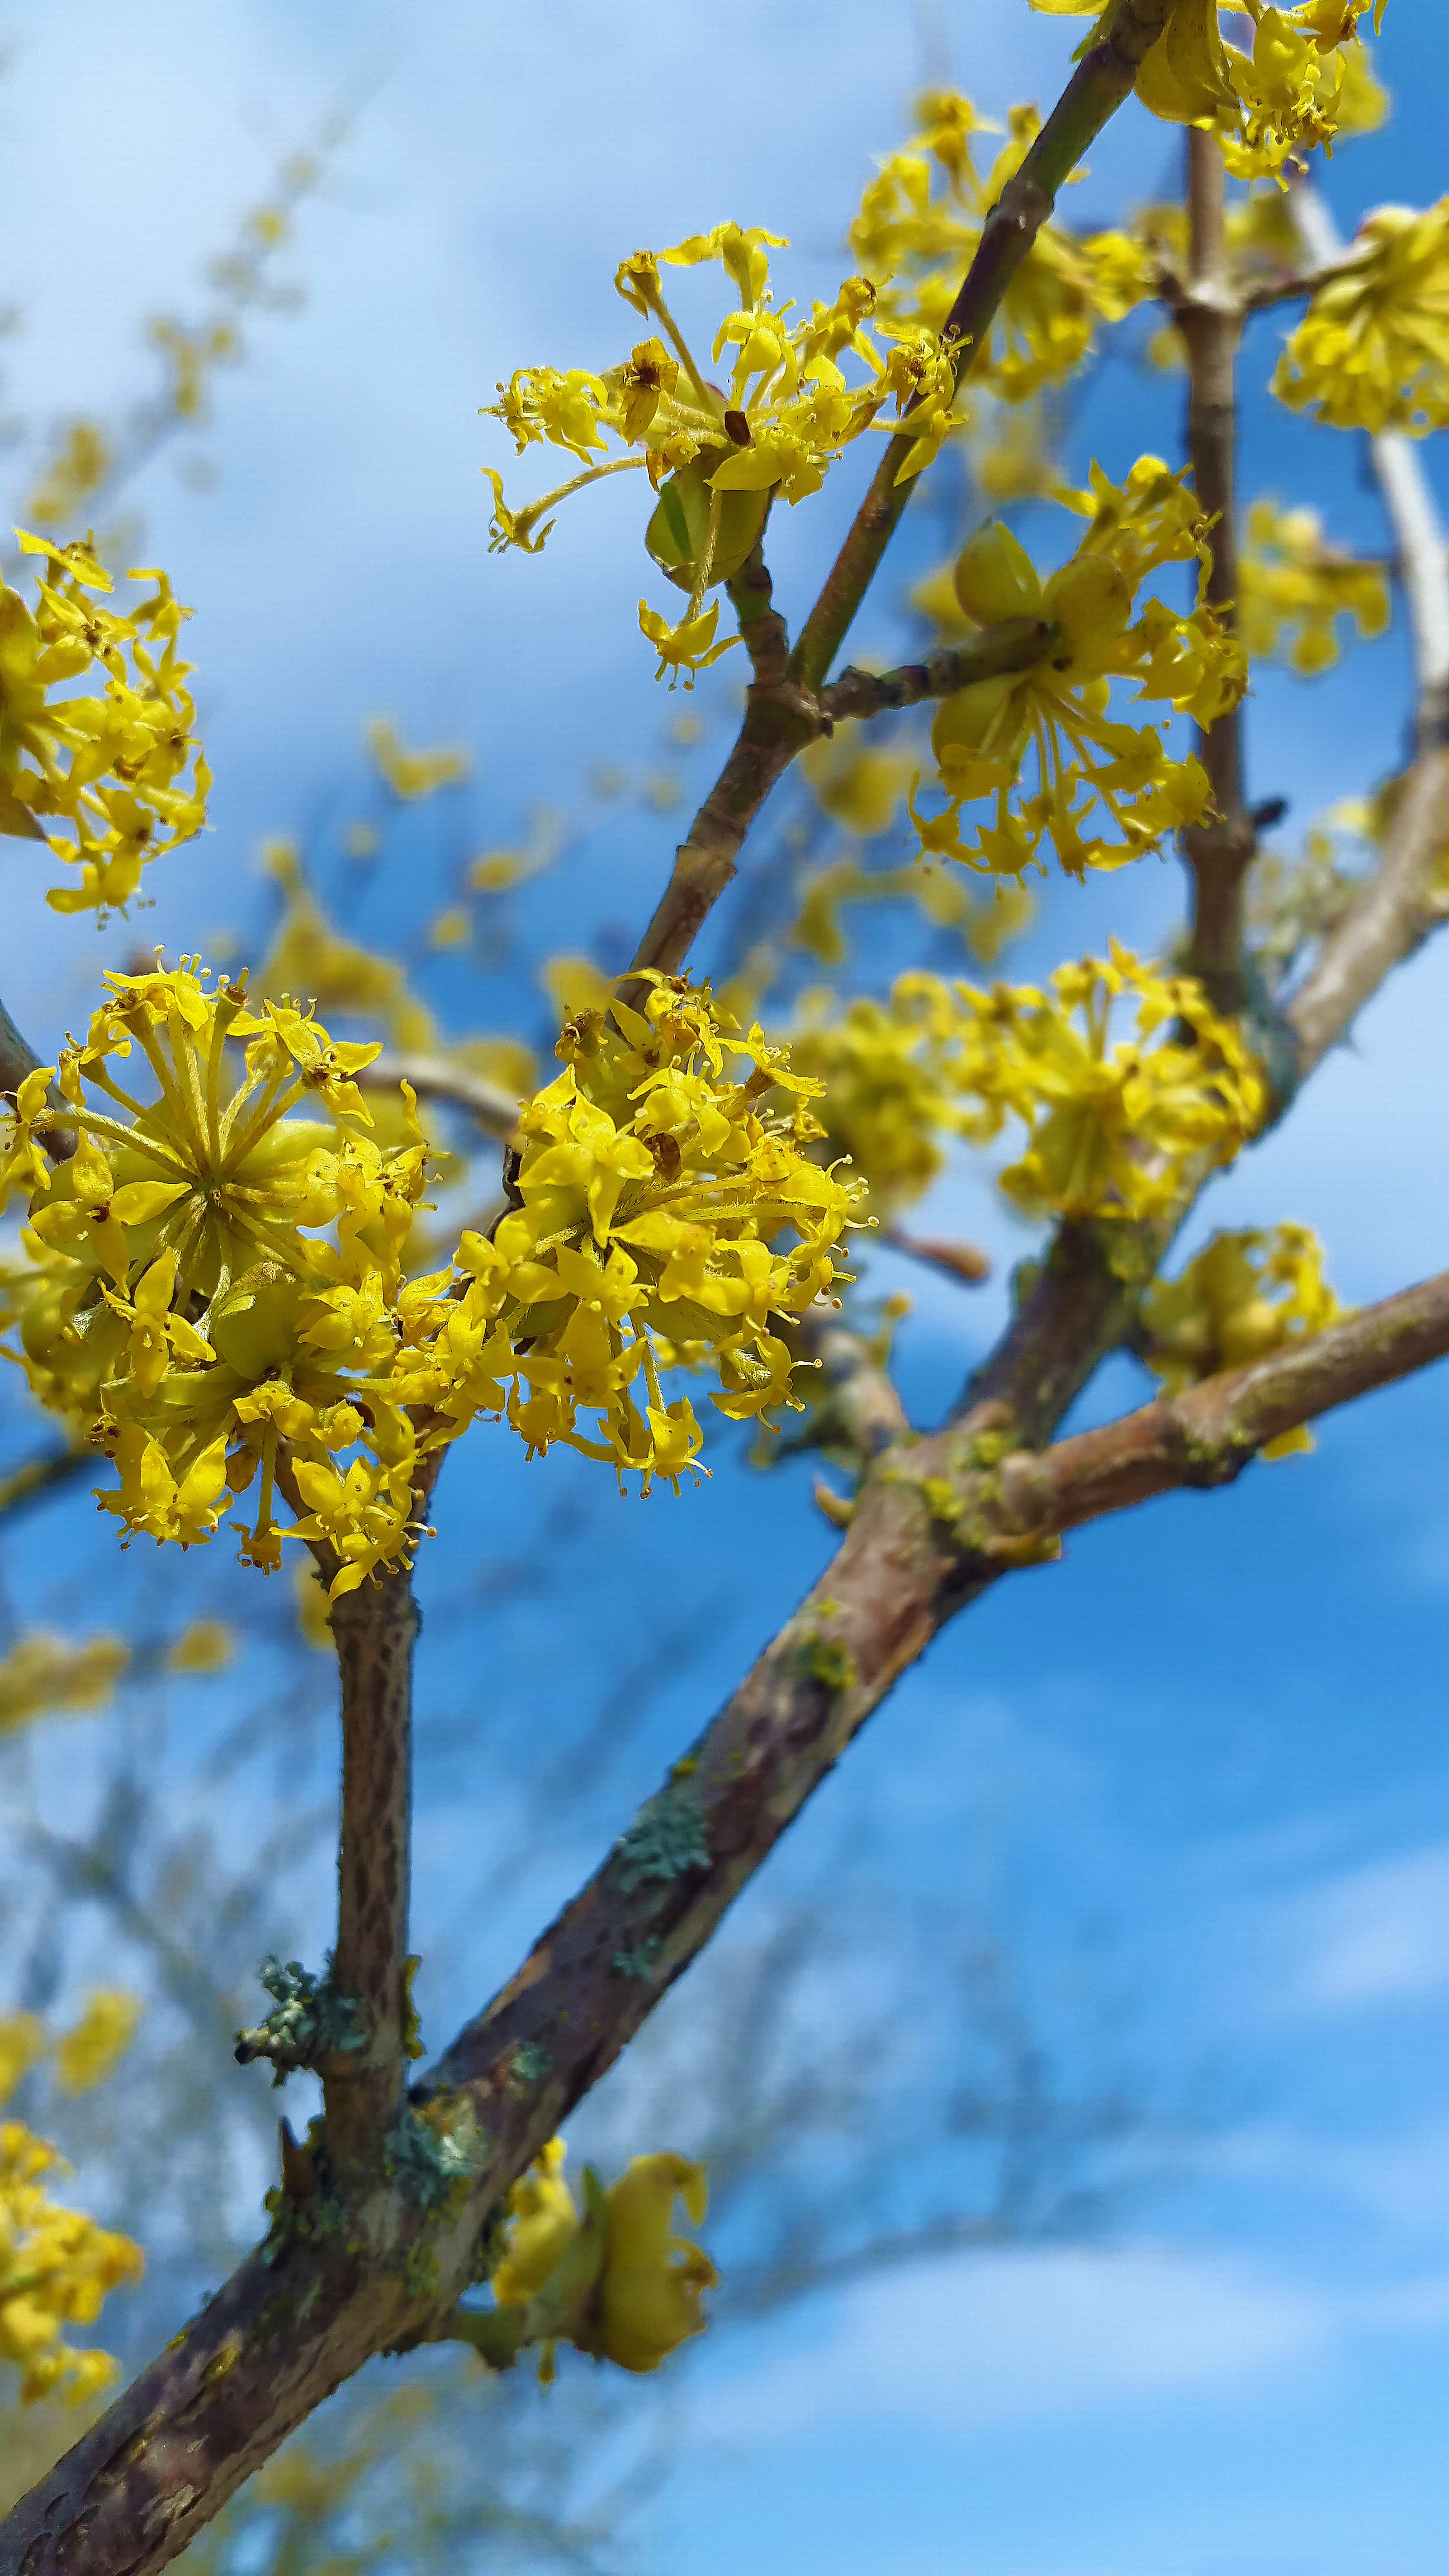
sky, nature, yellow, tree, branch, plant, flower, flora, blossom, botany, season, leaf, woody plant, land plant, produce, spring, sunlight, food, flowering plant, autumn, shrub